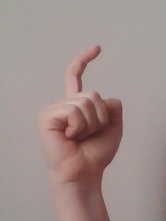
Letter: ra